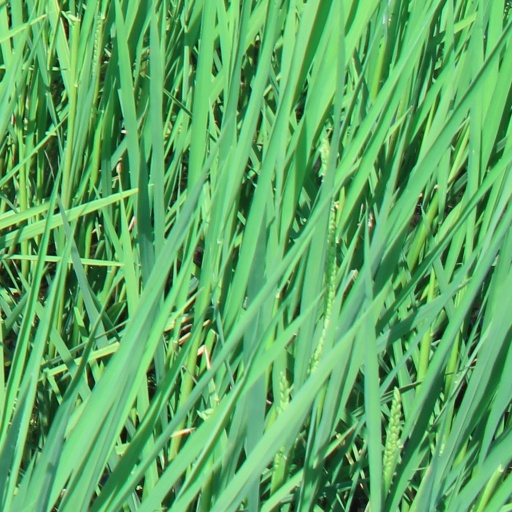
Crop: rice